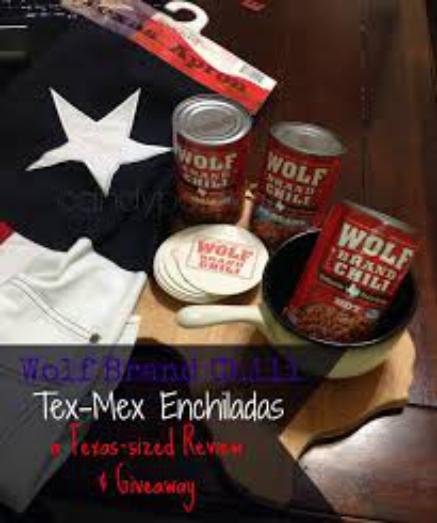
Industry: Food